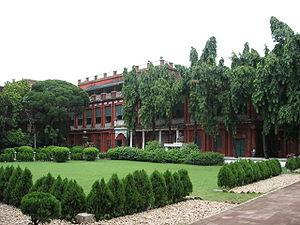
Thakurbari est un ancien palais résidentiel sis à Jorasanko, dans la partie septentrionale de Calcutta. Construit au XVIIIᵉ siècle il est aujourd’hui un musée à la mémoire de Rabindranath Tagore qui y naquit et y mourut en 1941. Depuis 1962 l’université ‘Rabindra Bharati’ y est établie.
Jorasanko est un quartier septentrional de la ville de Calcutta, en Inde. Quartier florissant de la haute bourgeoisie bengalie au XIXe et première moitié du XXe siècle, et cœur de la renaissance socio-culturelle bengalie, il est aujourd’hui surpeuplé et ses anciens palais donnent des signes de décadence urbaine.
En Inde, une université d'État est gérée et financée par le gouvernement de l’État dans lequel elle est située.